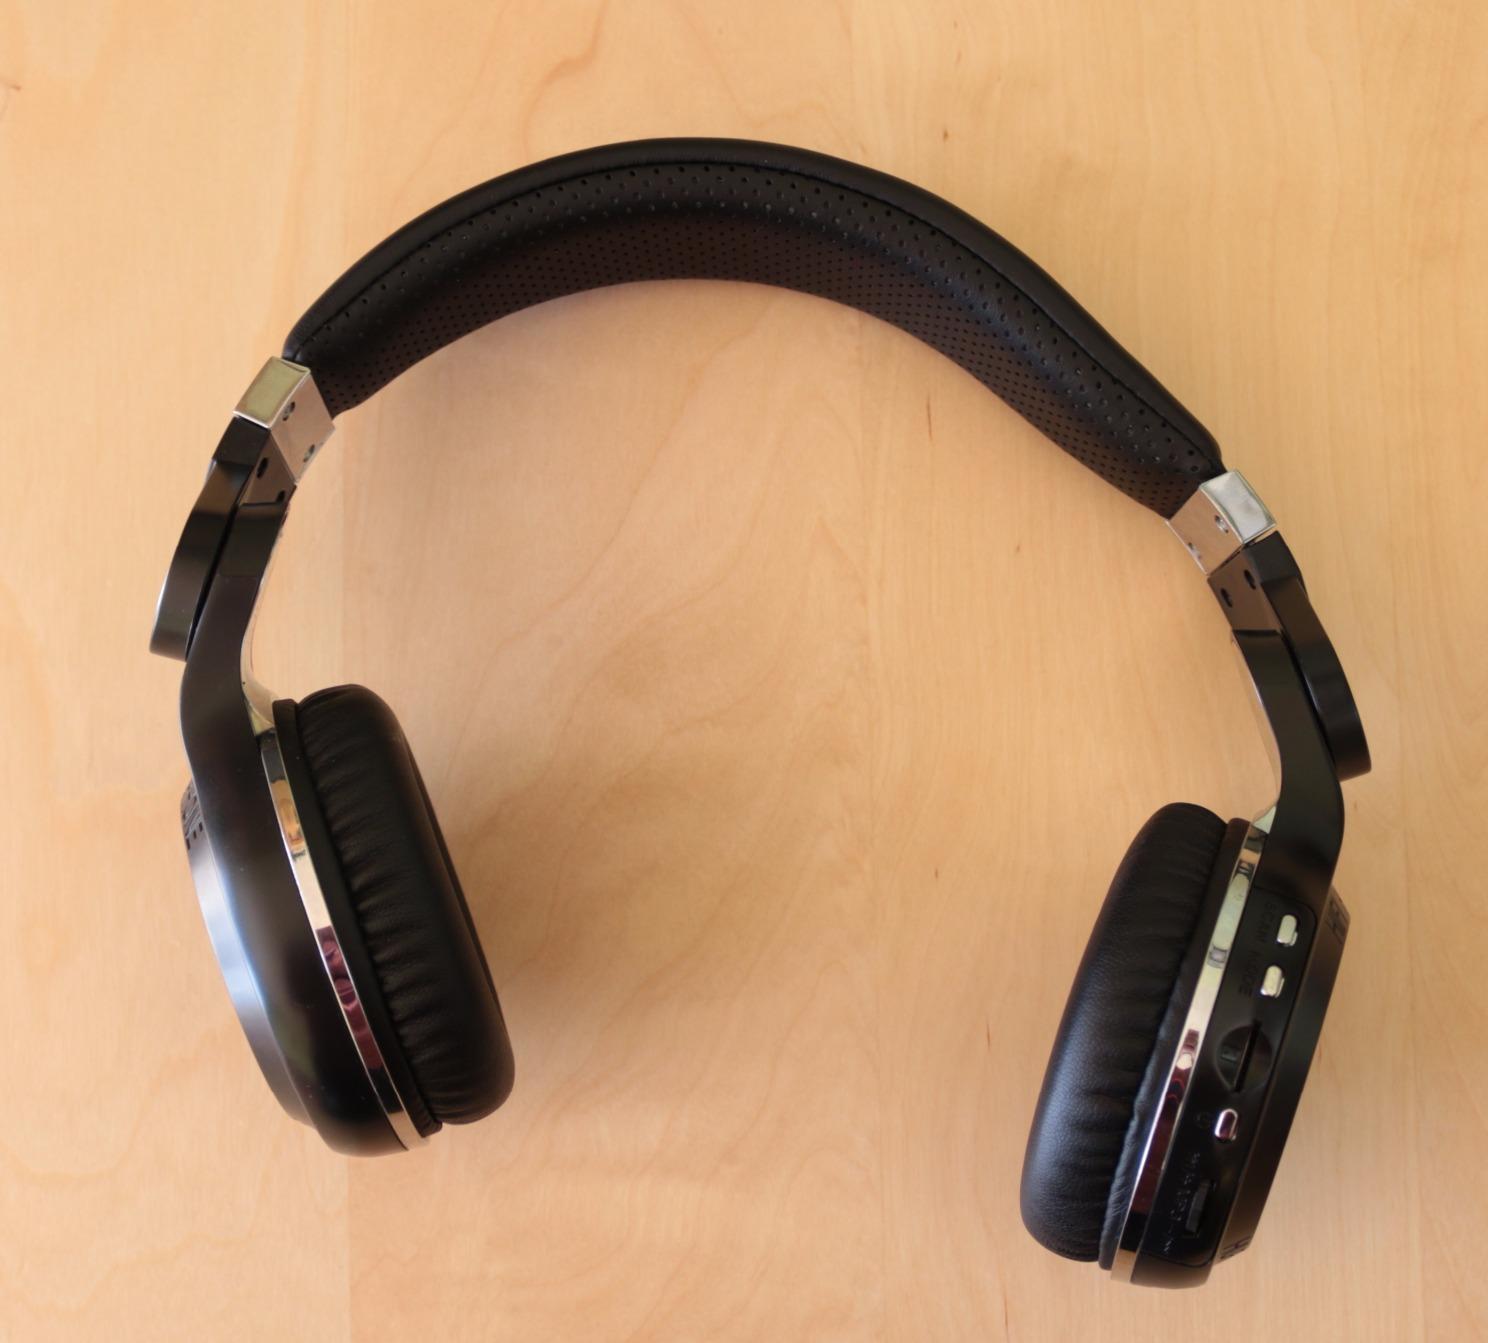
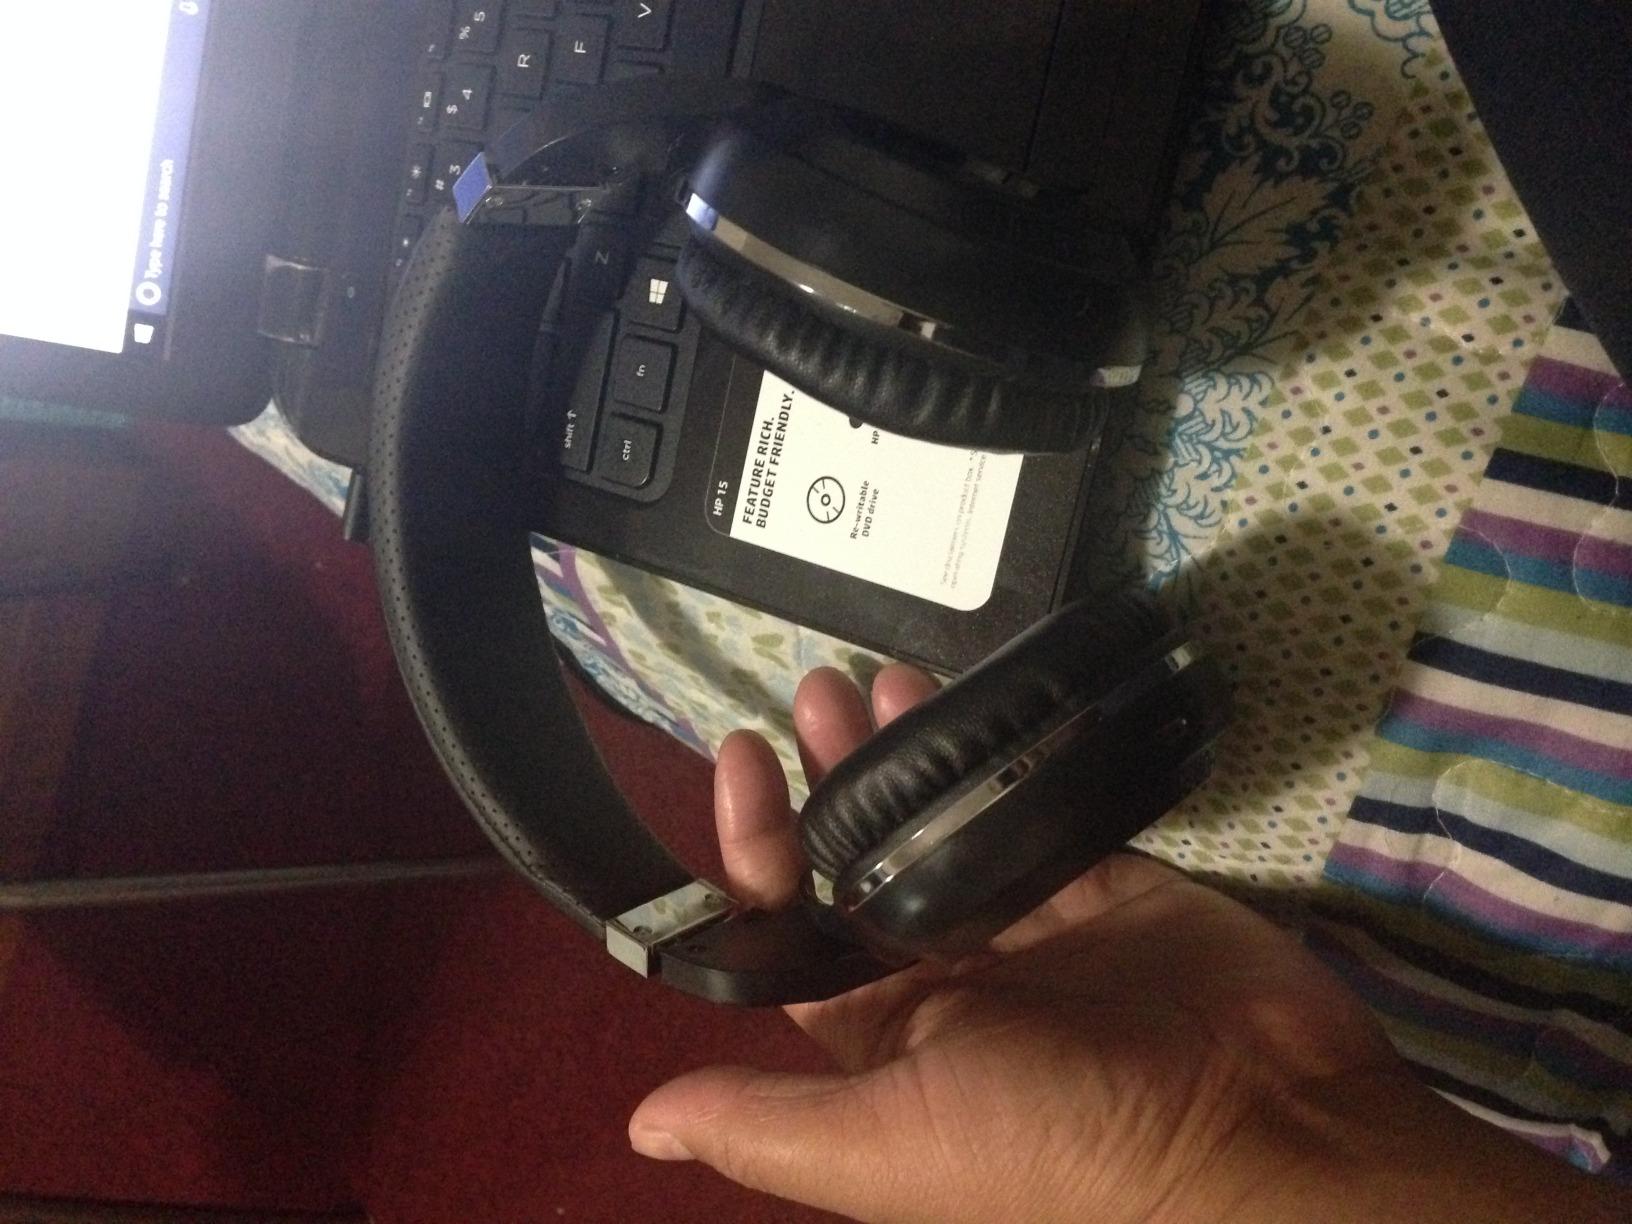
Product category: headphones
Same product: no